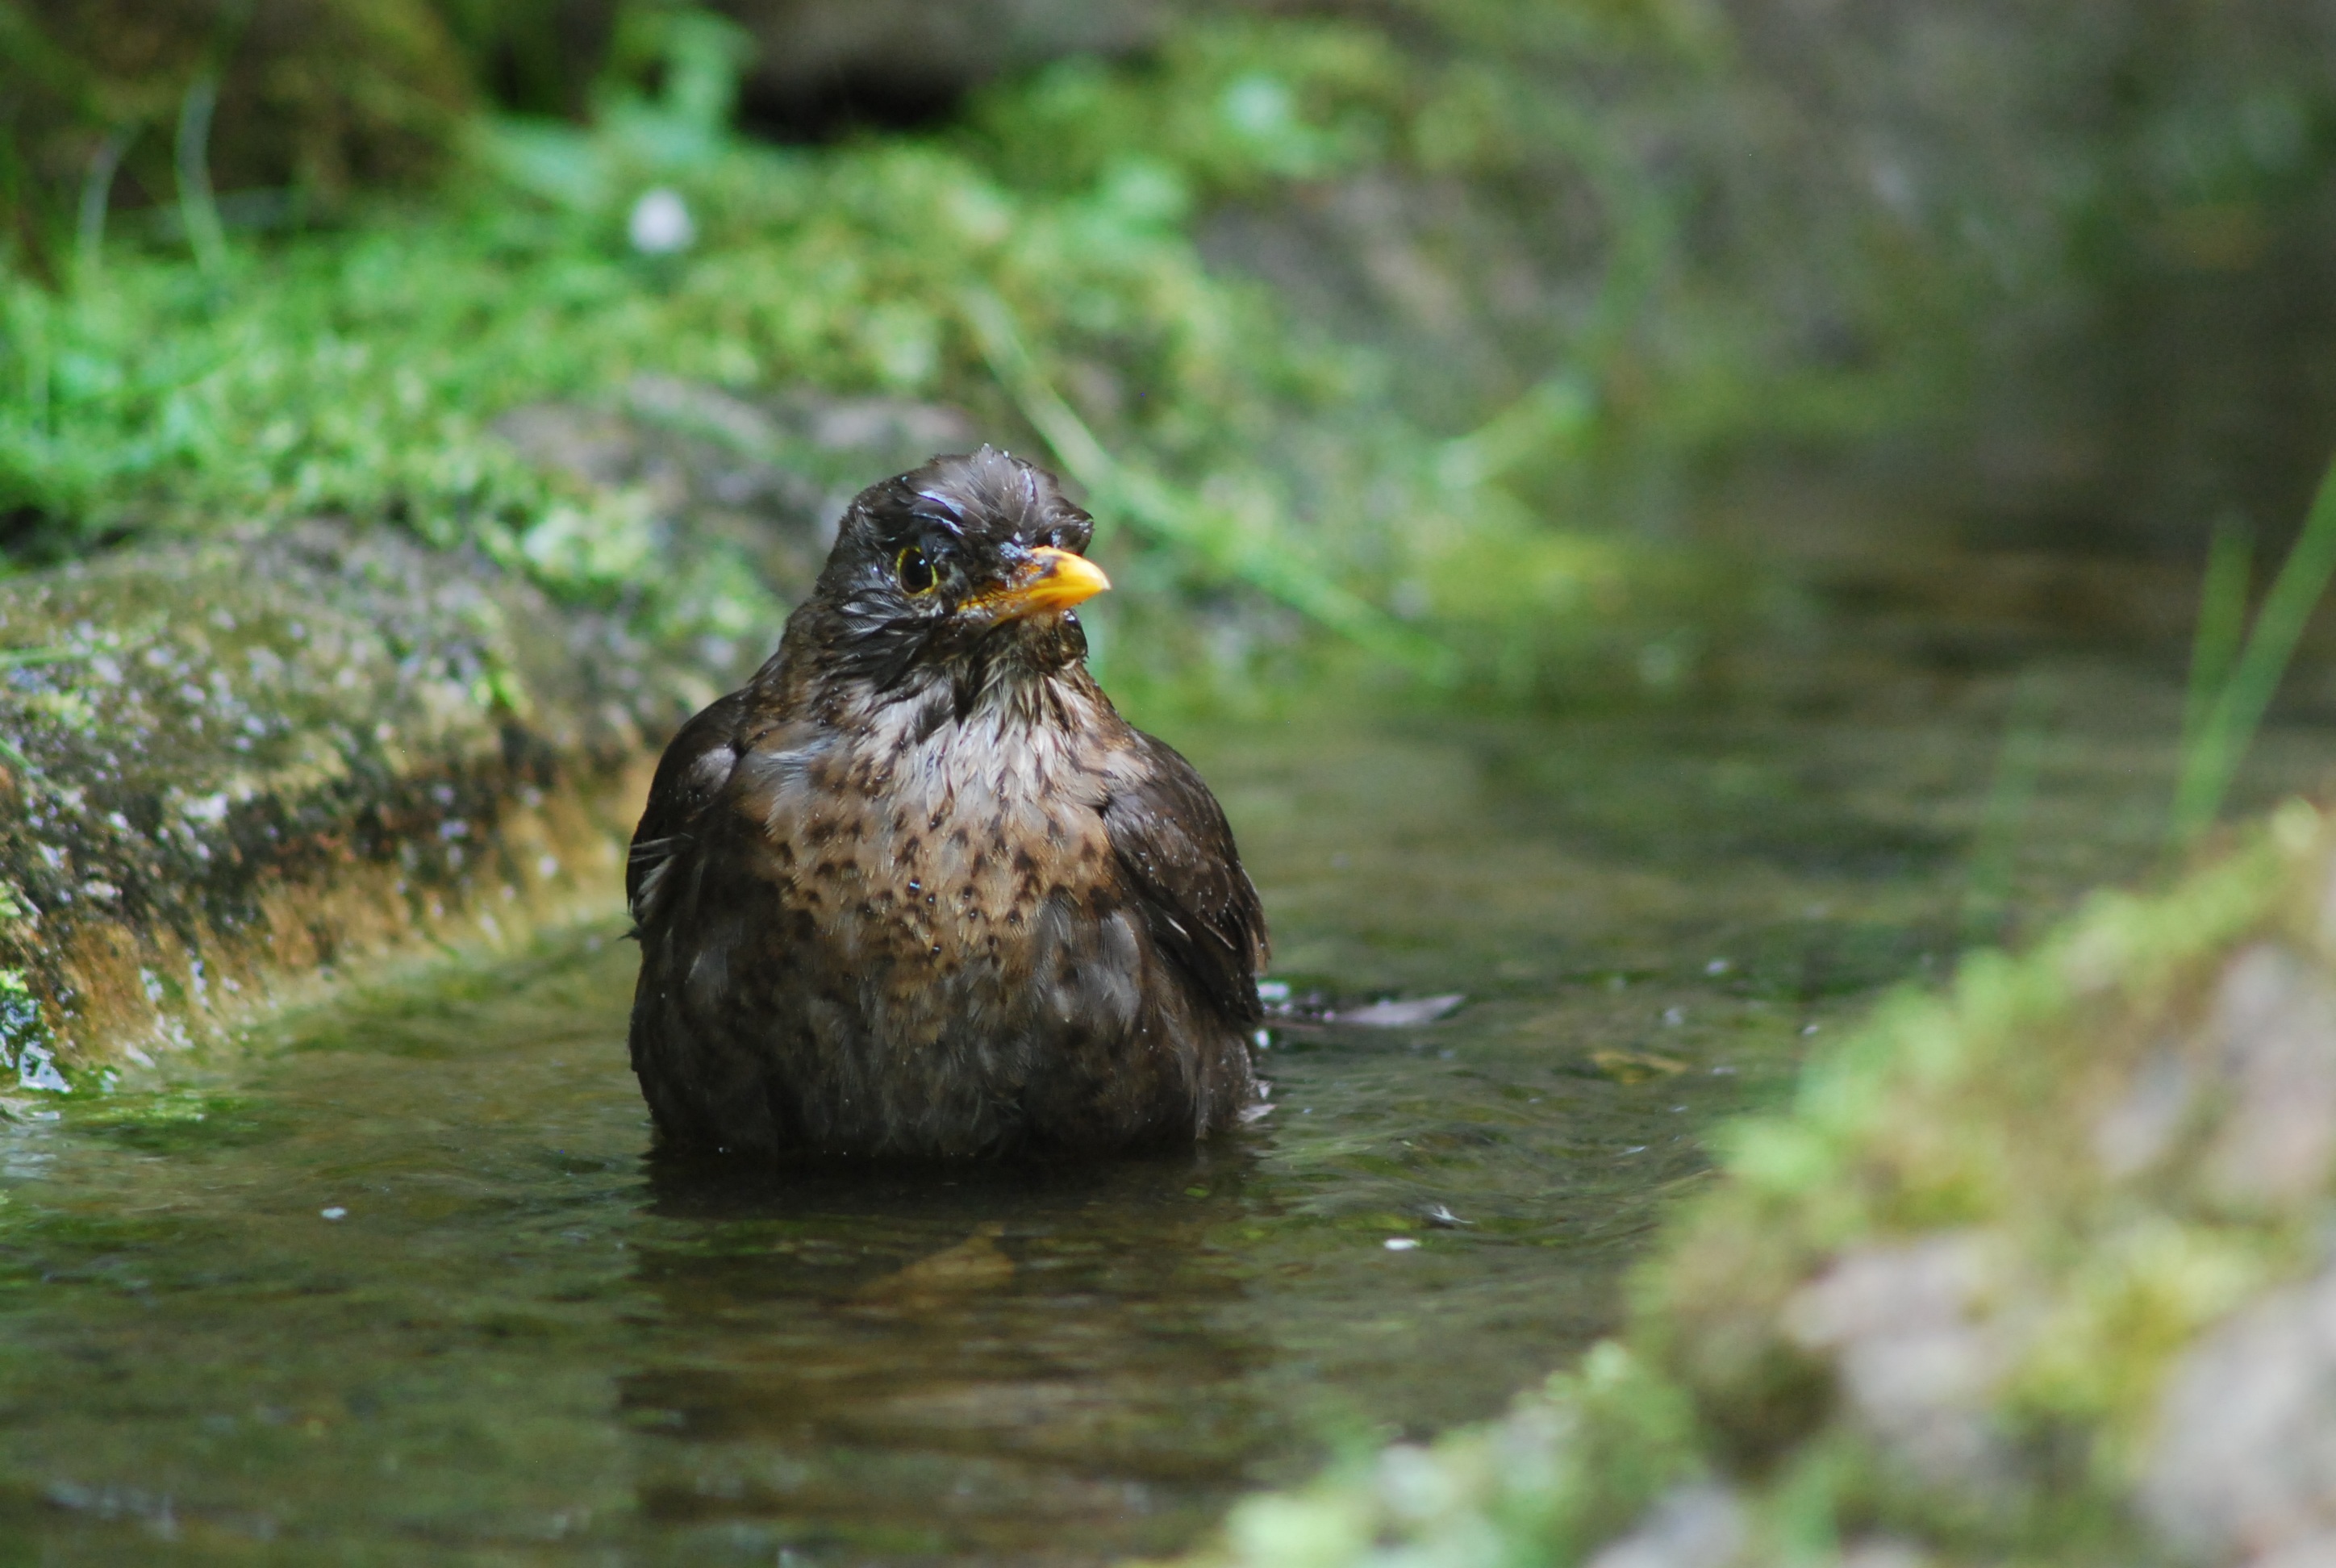
nature, bird, animal, summer, wildlife, swim, beak, black, robin, fauna, songbird, vertebrate, blackbird, old world flycatcher, perching bird, cinclidae